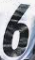
Number: 6